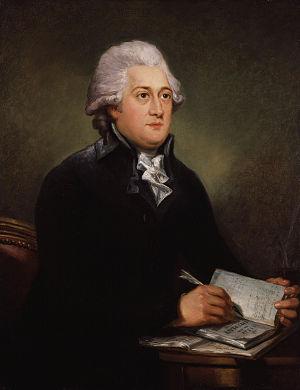
L’abolition de l'esclavage est, au Royaume-Uni, un processus particulièrement précoce qui trouve son aboutissement en 1833. Il s'explique notamment par l'émergence dès la fin du XVIIIᵉ siècle d'un puissant mouvement abolitionniste, notamment dans les milieux non conformistes. Ces sociétés visaient, dans un premier temps, à abolir uniquement la traite, en escomptant que son abandon entraînerait le dépérissement progressif et graduel du système esclavagiste fondé sur elle. La propagande très efficace diffusée par ces sociétés abolitionnistes rencontra un écho certain au sein de l'opinion publique britannique, écho concrétisé dans la production de pétitions spectaculaires comme les affectionnaient les milieux radicaux britanniques de cette époque. Ces pétitions étaient ensuite présentées au Parlement pour appuyer l'action de ceux de ses membres qui militaient pour l'abolition, tel William Wilberforce.